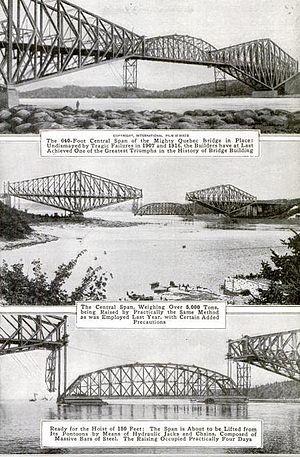
Ralph Modjeski est un ingénieur civil polono-américain d'origine polonaise réputé pour sa conception de ponts aux États-Unis, né Rudolf Modrzejewski à Bochnia, dans ce qui était le royaume de Galicie et de Lodomérie, partie de la Pologne occupée par l'empire d'Autriche, le 27 janvier 1861, et mort à Los Angeles le 26 juin 1940.